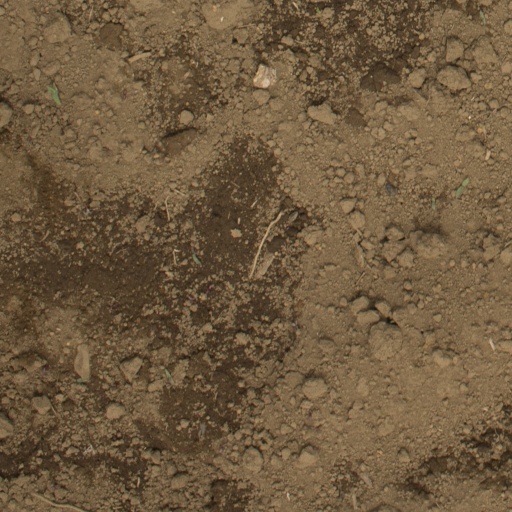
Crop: Jerusalem artichoke